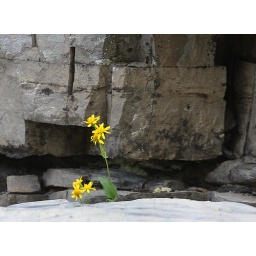
A flower manages to survive in the crack of rock inside Glacier National Park, Montana